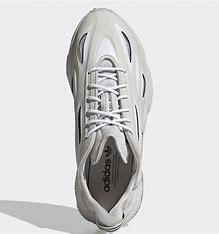
Brand: Adidas
Model: Ozweego Celox